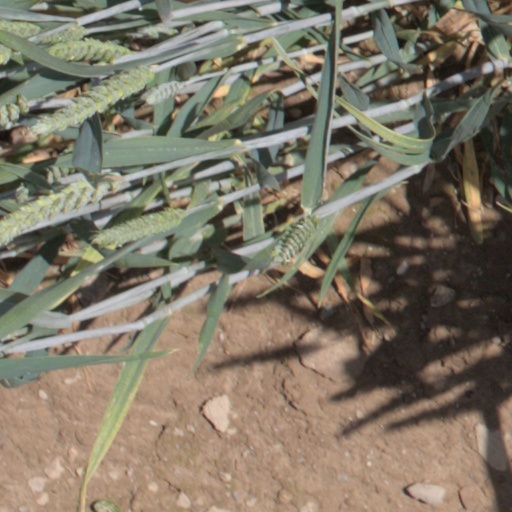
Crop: wheat